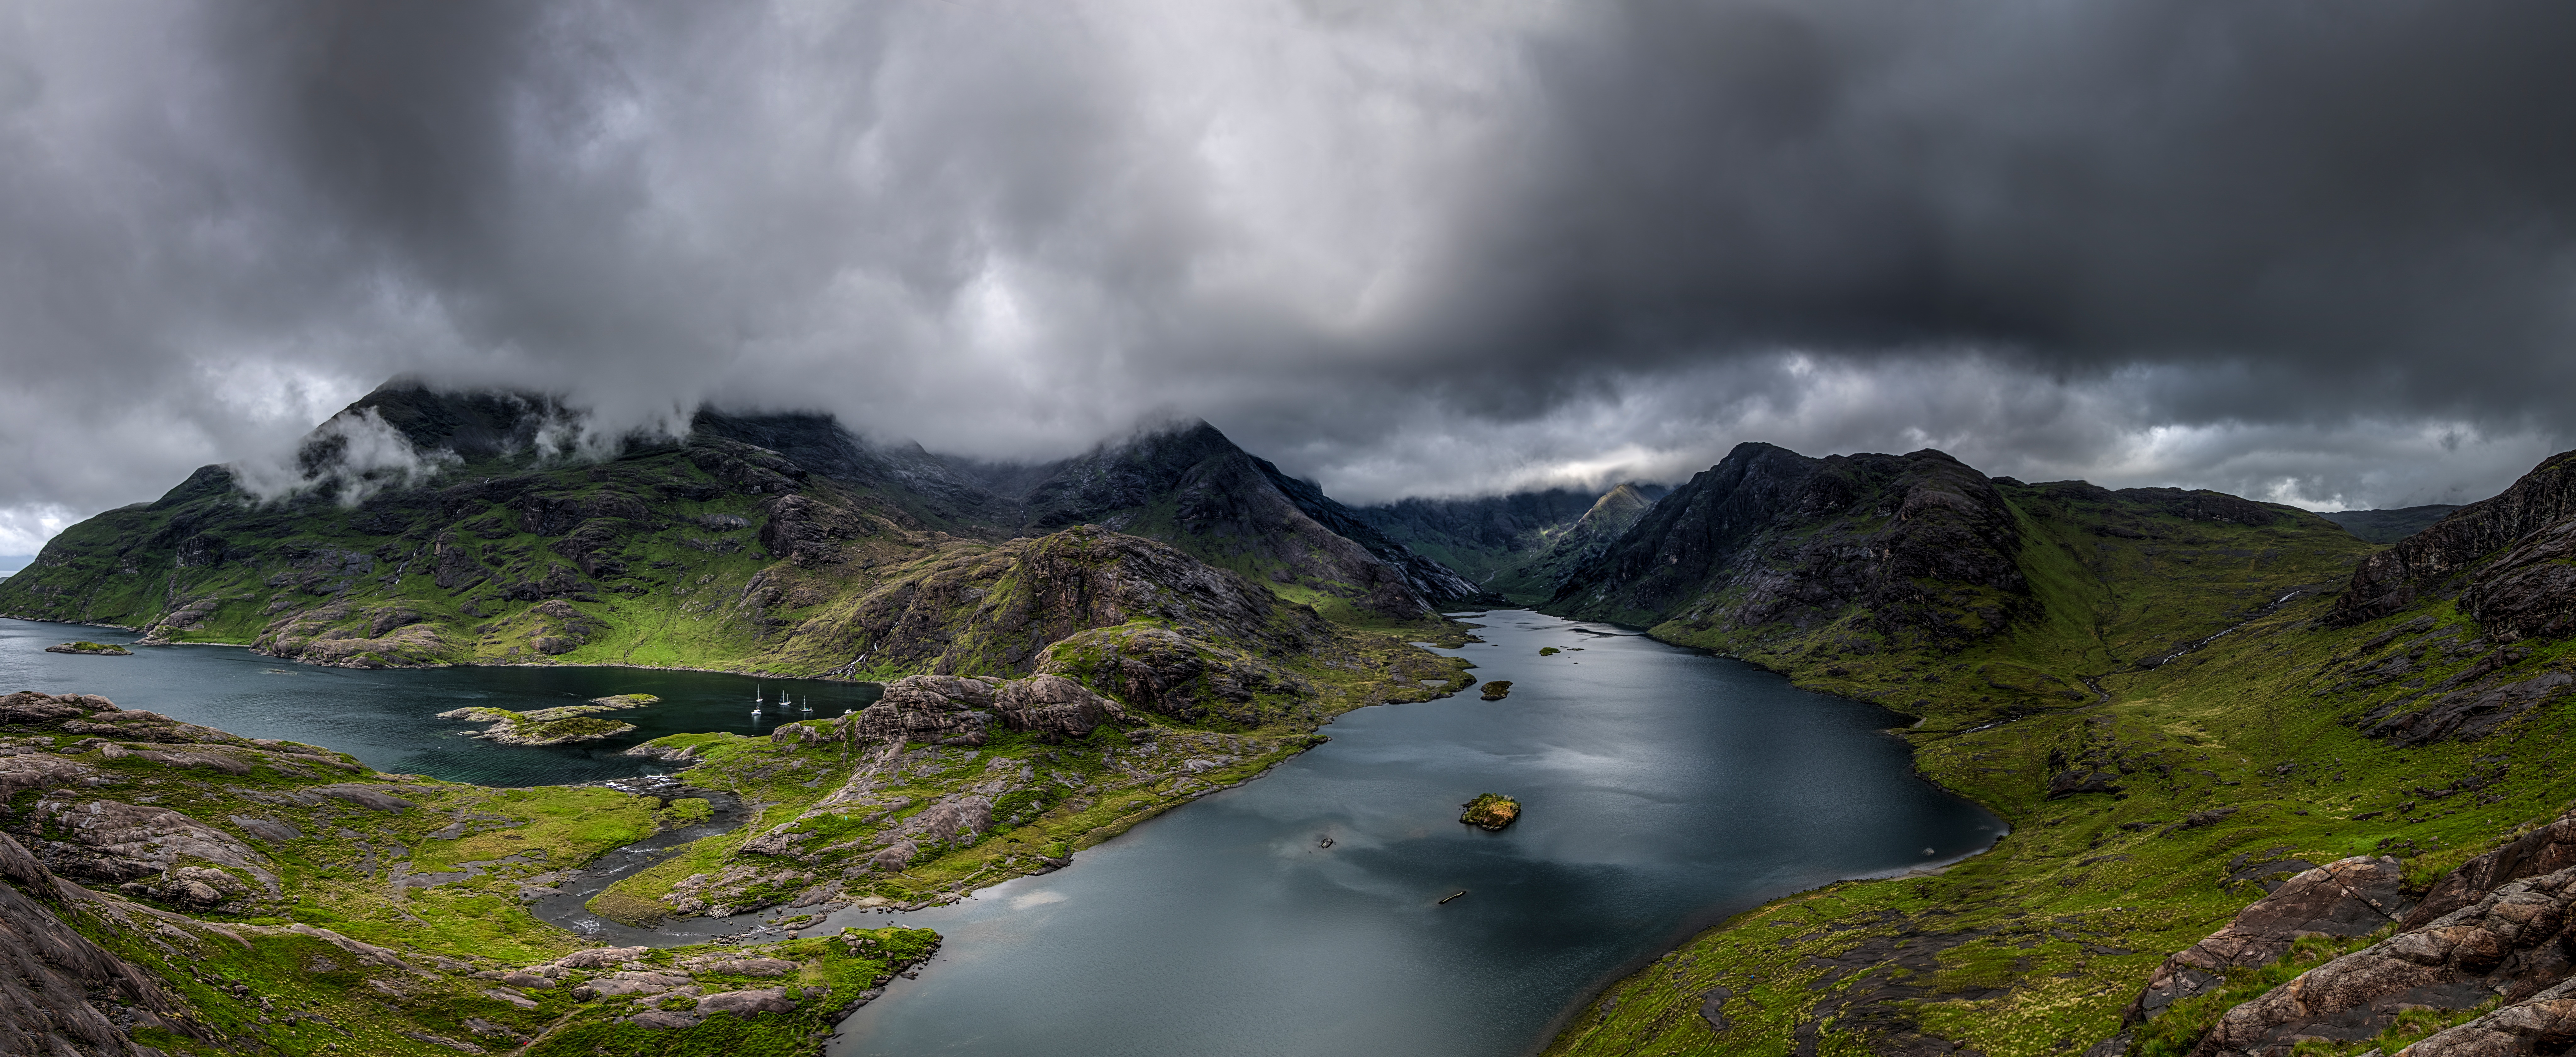
landscape, coast, water, nature, mountain, cloud, hill, lake, river, mountain range, reflection, weather, fjord, highland, terrain, ridge, alps, fell, loch, water feature, landform, mountain pass, atmospheric phenomenon, mountainous landforms, geological phenomenon